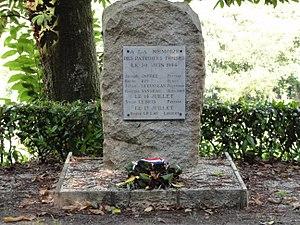
stèle commémorative des résistants fusillés en 1944 à Botquenven, commune de Priziac, département du Morbihan, France
Priziac est une commune française, située dans le département du Morbihan en région Bretagne. Elle est rattachée à la communauté de communes de Roi Morvan Communauté.